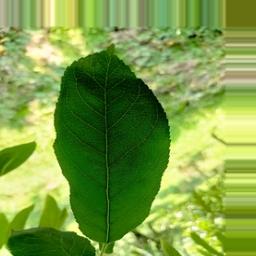
Label: Healthy